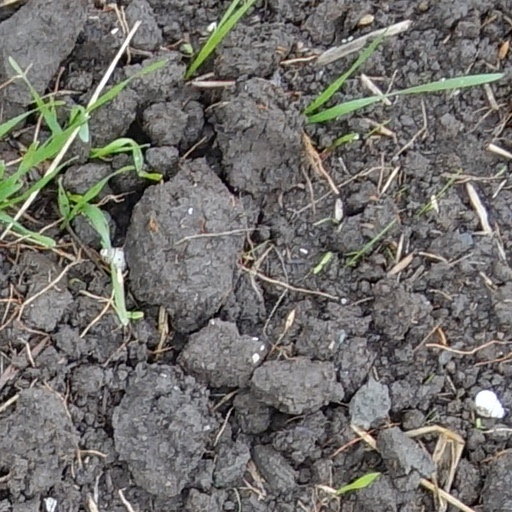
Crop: wheat